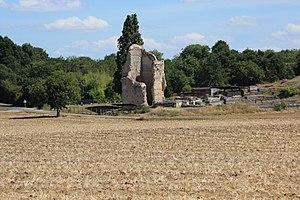
Théâtre gallo-romain de Naintré en France.
Naintré est une commune du centre-ouest de la France, située dans la banlieue sud de Châtellerault, dans le département de la Vienne en région Nouvelle-Aquitaine. C'est la dixième ville de la Vienne.